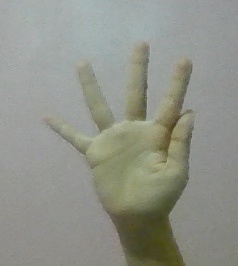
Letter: sheen